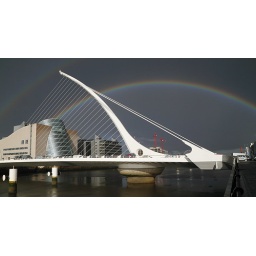
Late afternoon sun peeking under the cloud cover produced stunning light and rainbows over the Samuel Beckett bridge in Dublin.